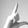
ASL letter: L